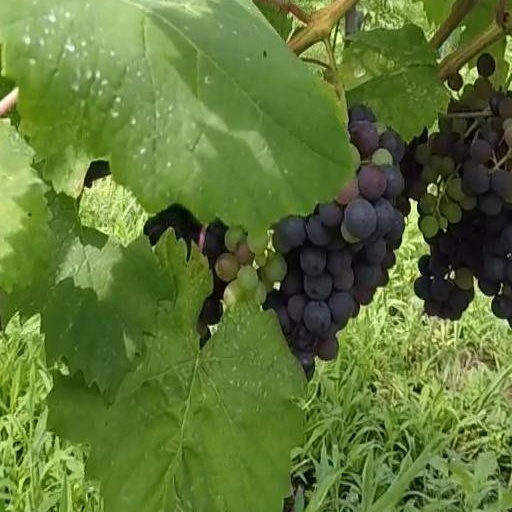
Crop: grape